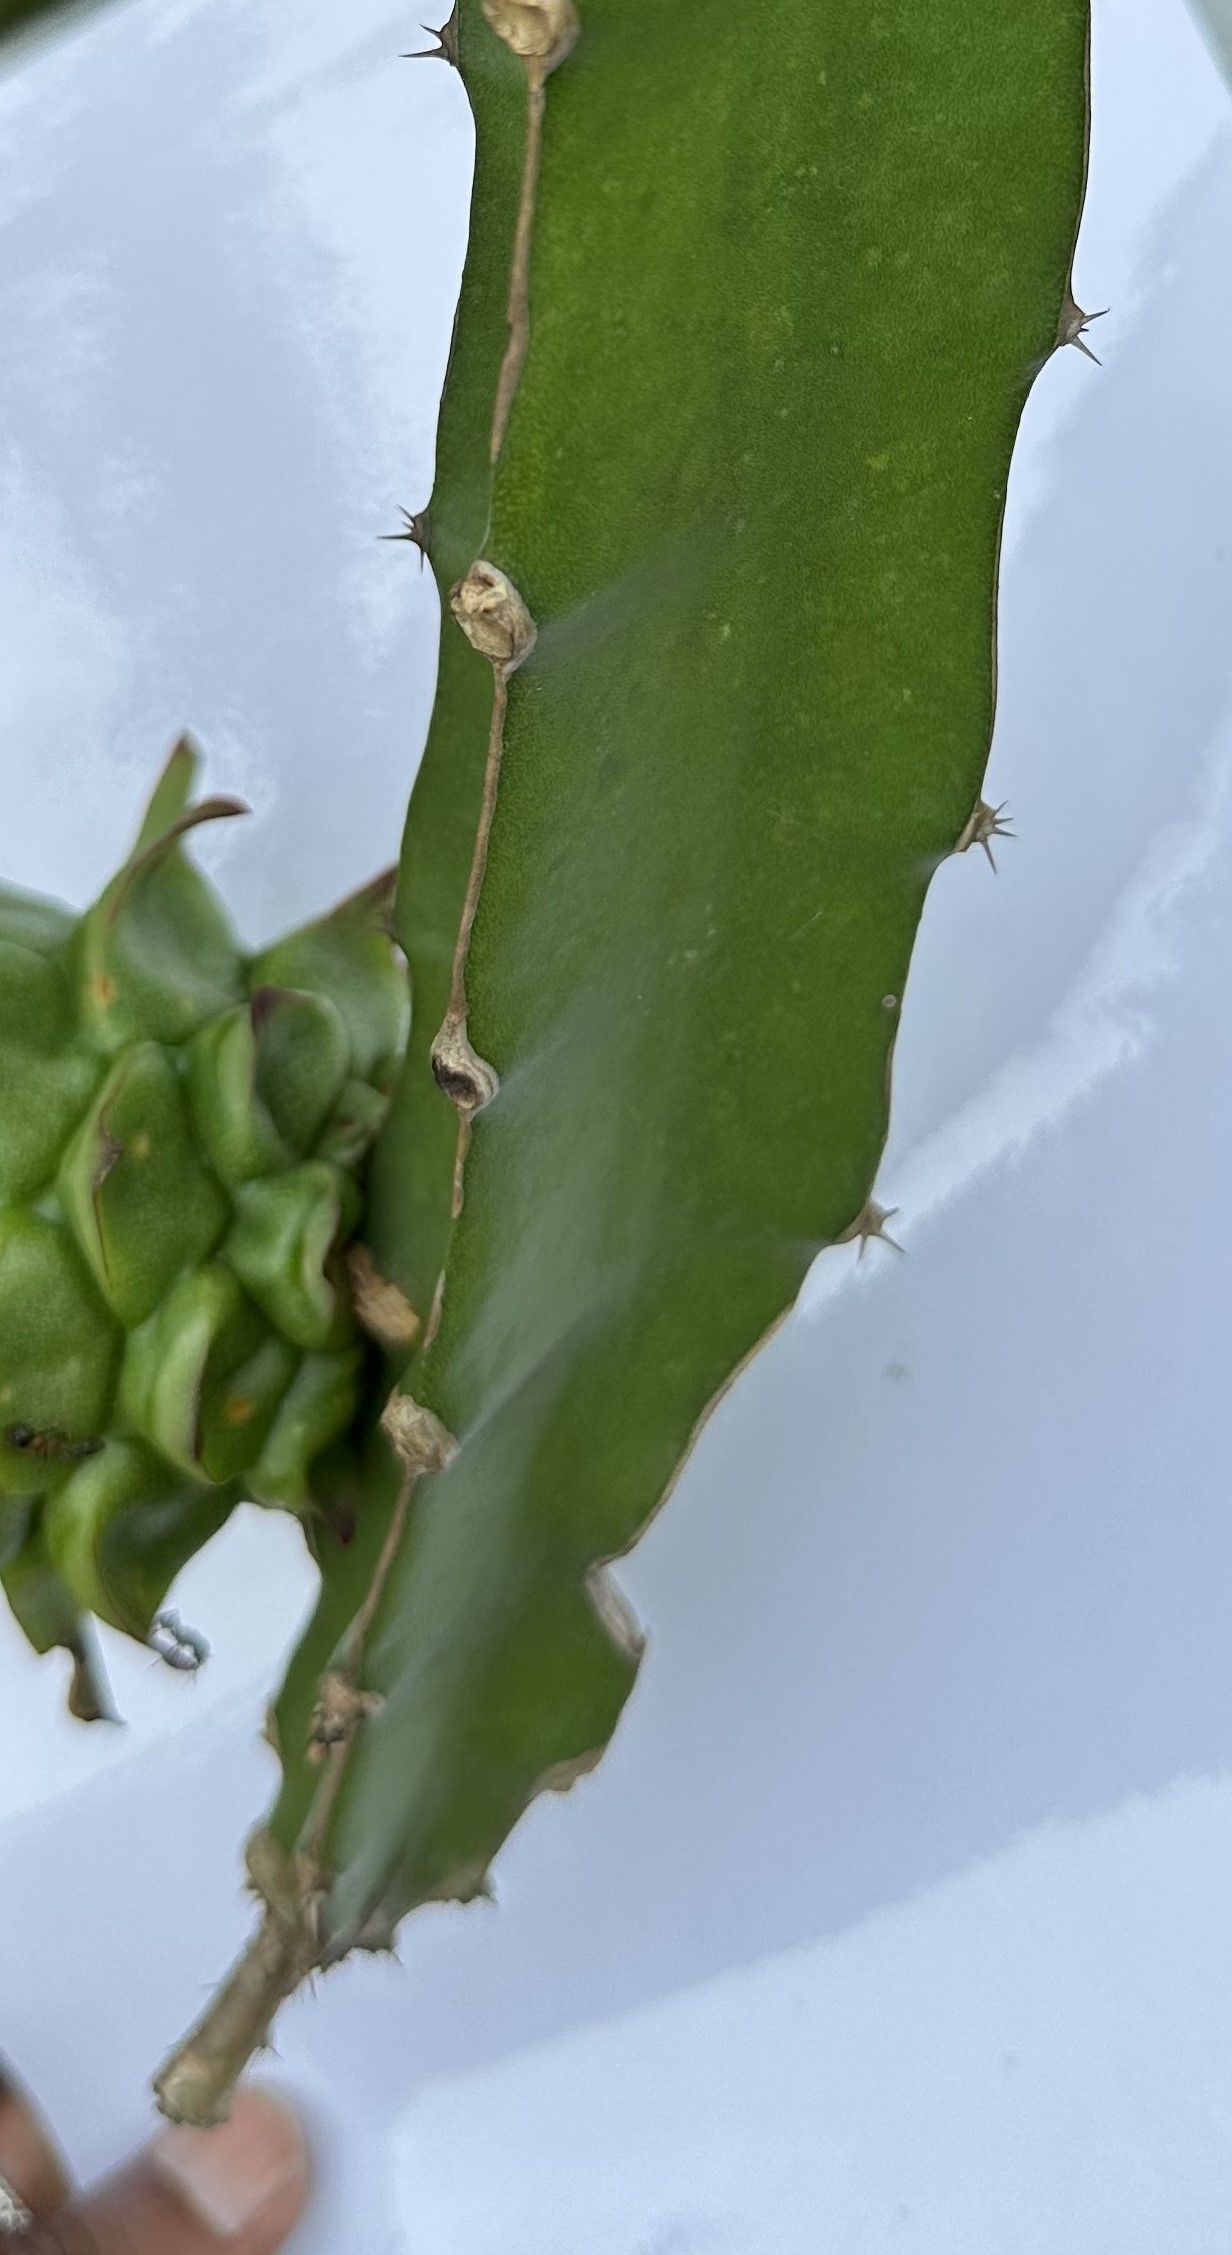
Label: Good leaf